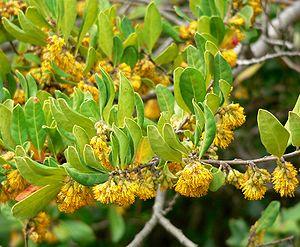
Azara est un genre végétal de dix espèces de plantes à fleurs de la famille des Flacourtiaceae en classification classique, ou de la famille des Salicaceae en classification phylogénétique APG III. Elles sont originaires des régions tempérées et subtropicales de l'Amérique du Sud. Elles ont été classées à un certain moment dans la famille des Flacourtiaceae.
Azara petiolaris est une espèce d’arbustes, originaire du Chili de la famille des Salicacées.